Giving Victims a Voice

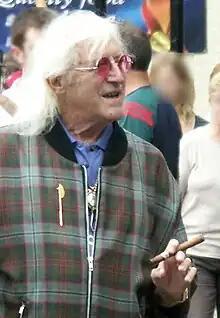
Jimmy Savile in 2006

In September and October 2012, claims were widely publicised that the English DJ and BBC Television presenter Jimmy Savile (31 October 1926 – 29 October 2011) had committed sexual abuse. The publicity began on 2012 after an ITV "Exposure" documentary broadcast allegations. By , allegations had been made to 13 British police forces. On , the Metropolitan Police Service launched a formal criminal investigation, Operation Yewtree, into historic allegations of child sexual abuse by Savile and others. It described the alleged abuse as being "on an unprecedented scale", and the number of potential victims as "staggering".